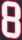
Number: 8